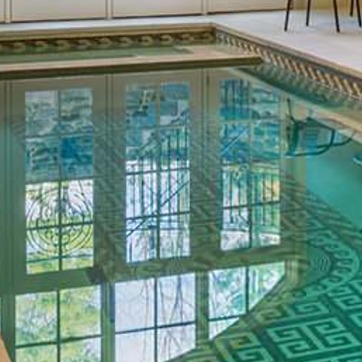
Material: water